Raymond Wolansky

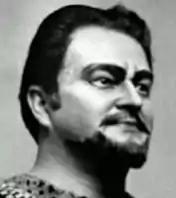

Raymond Wolansky (15 February 1926 – 1 December 1998) was an American operatic baritone who made a career in Europe. A long-term member of the Staatsoper Stuttgart, he appeared in leading roles such as Verdi's Nabucco and Rigoletto at international opera houses and festivals, including world premieres.